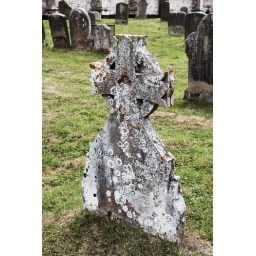
This grave was in the church ground in Castle Acre, i thought it was beautiful and old.